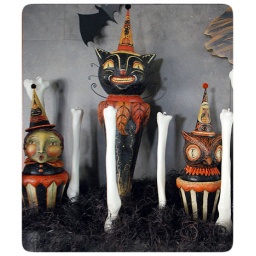
Halloween folk art witch, black cat and owl candy containers by artist Johanna Parker. Residing in a private collection.